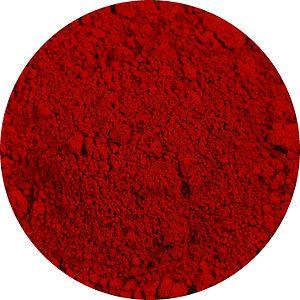
pigment rouge de pérylène PR149
Les pérylènes sont des pigments organiques de synthèse.